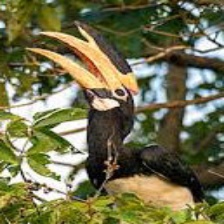
Species: AFRICAN PIED HORNBILL
Scientific name: TOCKUS FASCIATUS
ImageNet parent category: hornbill